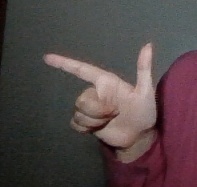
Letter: yaa